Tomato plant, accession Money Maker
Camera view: horizontal (90 deg, fisheye); turntable rotation: 270 degrees
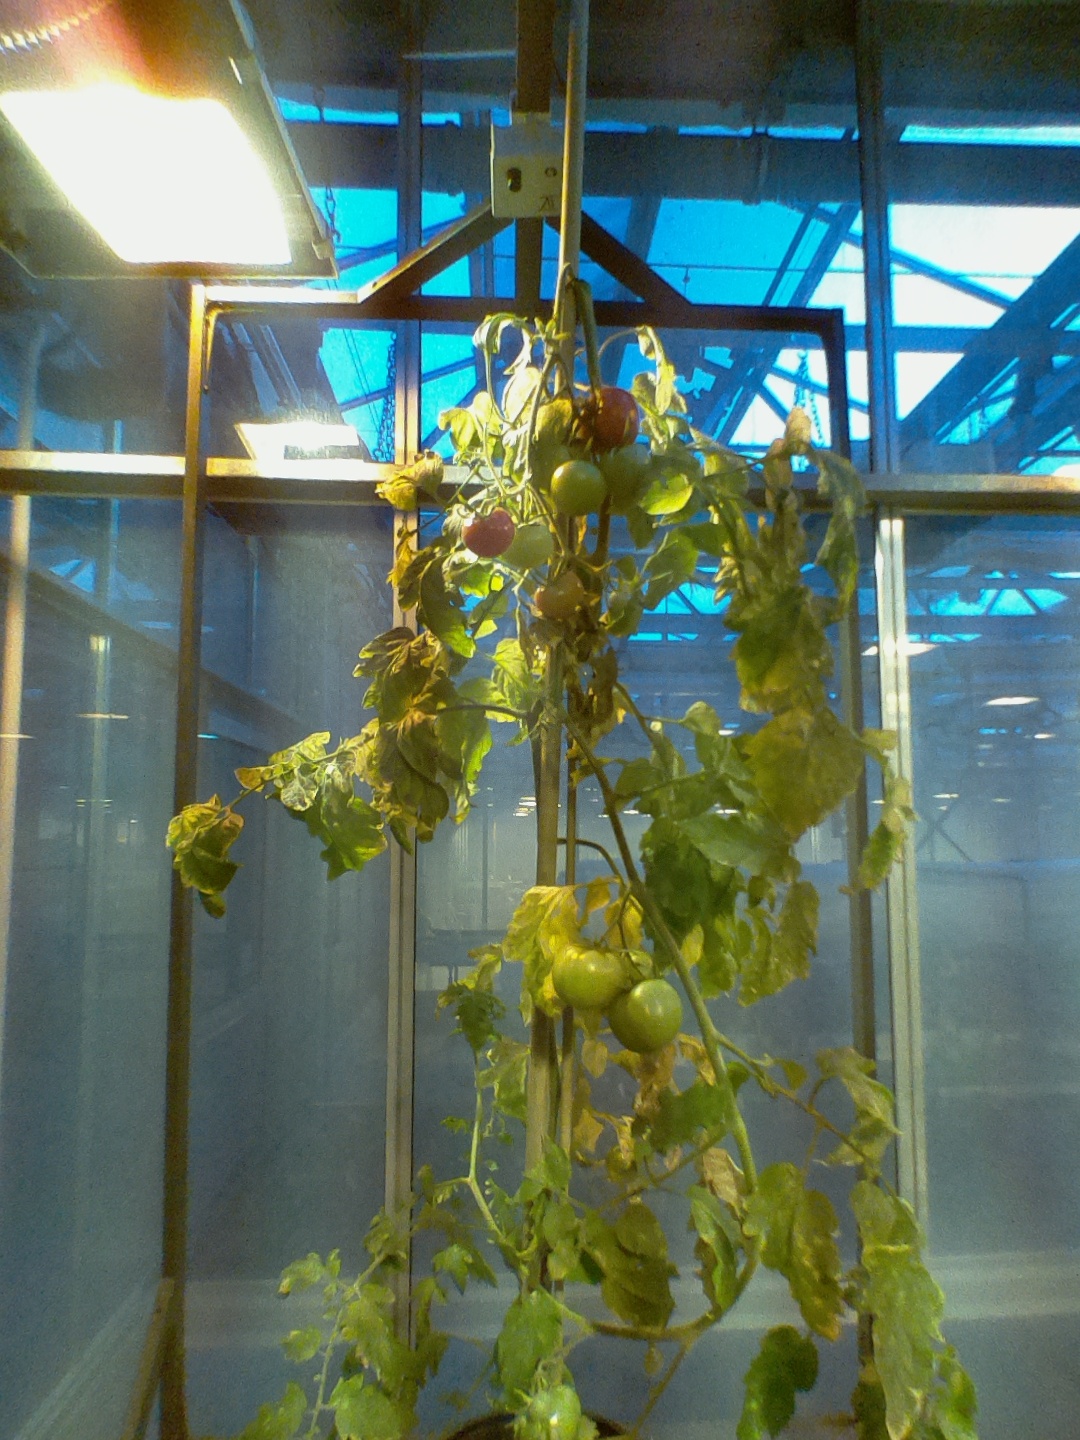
BBCH growth stage 82: 20%-30% of fruits show typical fully ripe color